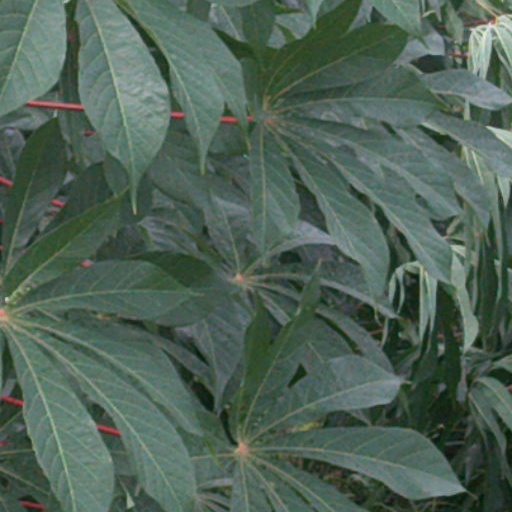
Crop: cassava